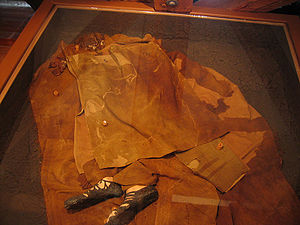
Liste over moselig / Liste / Tyskland
Tøjet på Obenaltendorfmanden
Dette er en liste over moselig sorteret efter det land, hvor de er fundet. Moseligene er naturligt konserverede eller bevarede lig af mennesker og nogle dyr fundet i tørvemoser. De fleste fund af moselig er gjort i nordeuropæiske lande som Danmark, Tyskland, Holland, Storbritannien og Irland. Forlydender om moselig begyndte at opstå i 1700-tallet. i 1965 katalogiserede den tyske videnskabsmand Alfred Dieck mere end 1.850 moselig, men senere studier afslørede, at store dele af Diecks arbejde var fejlbehæftet. Gennem tiderne er hundreder af moselig fundet og undersøgt. Af dem er kun omkring 45 intakte i dag.